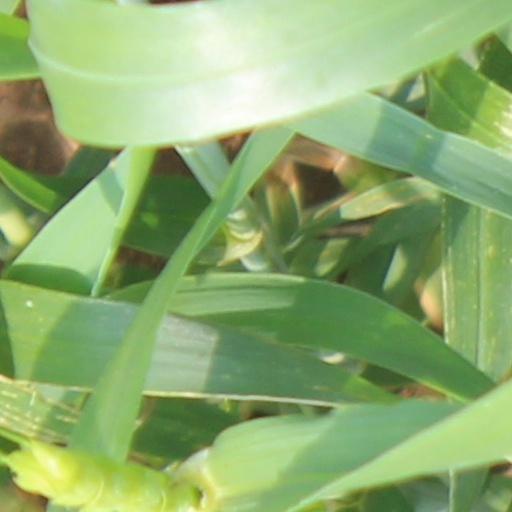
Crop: wheat